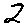
Label: 2